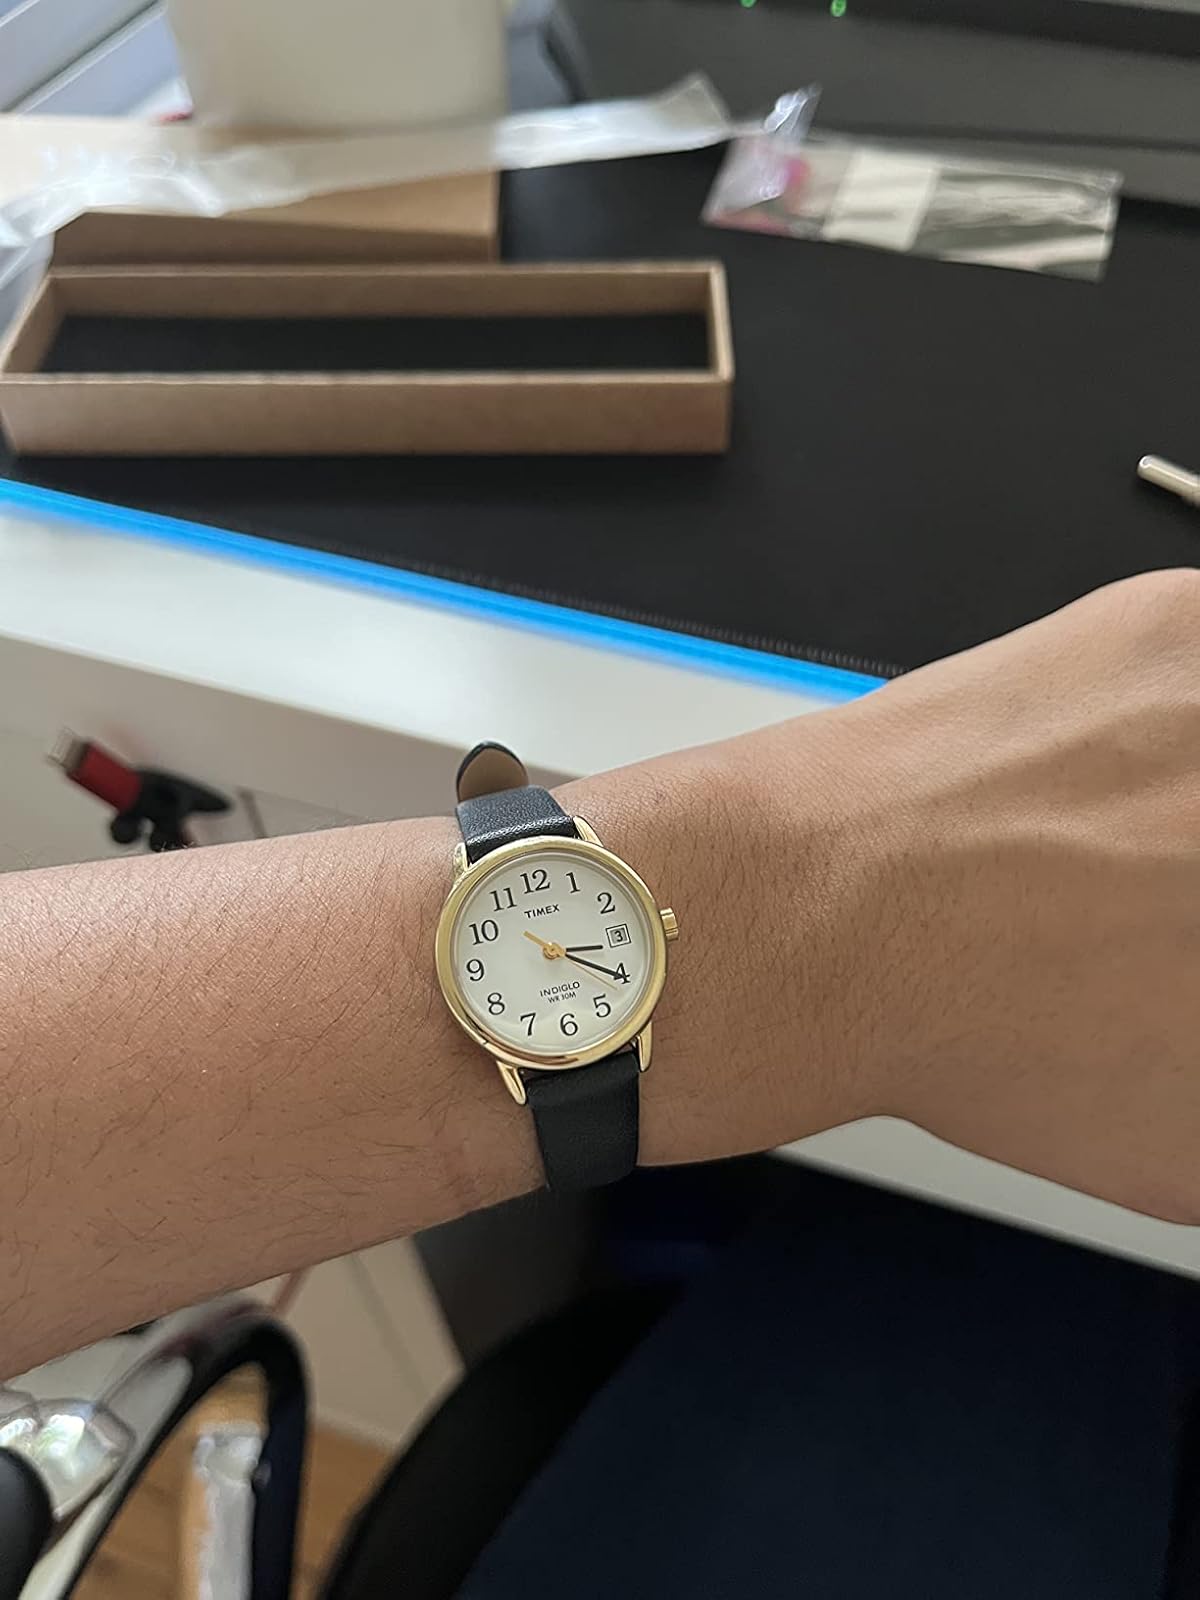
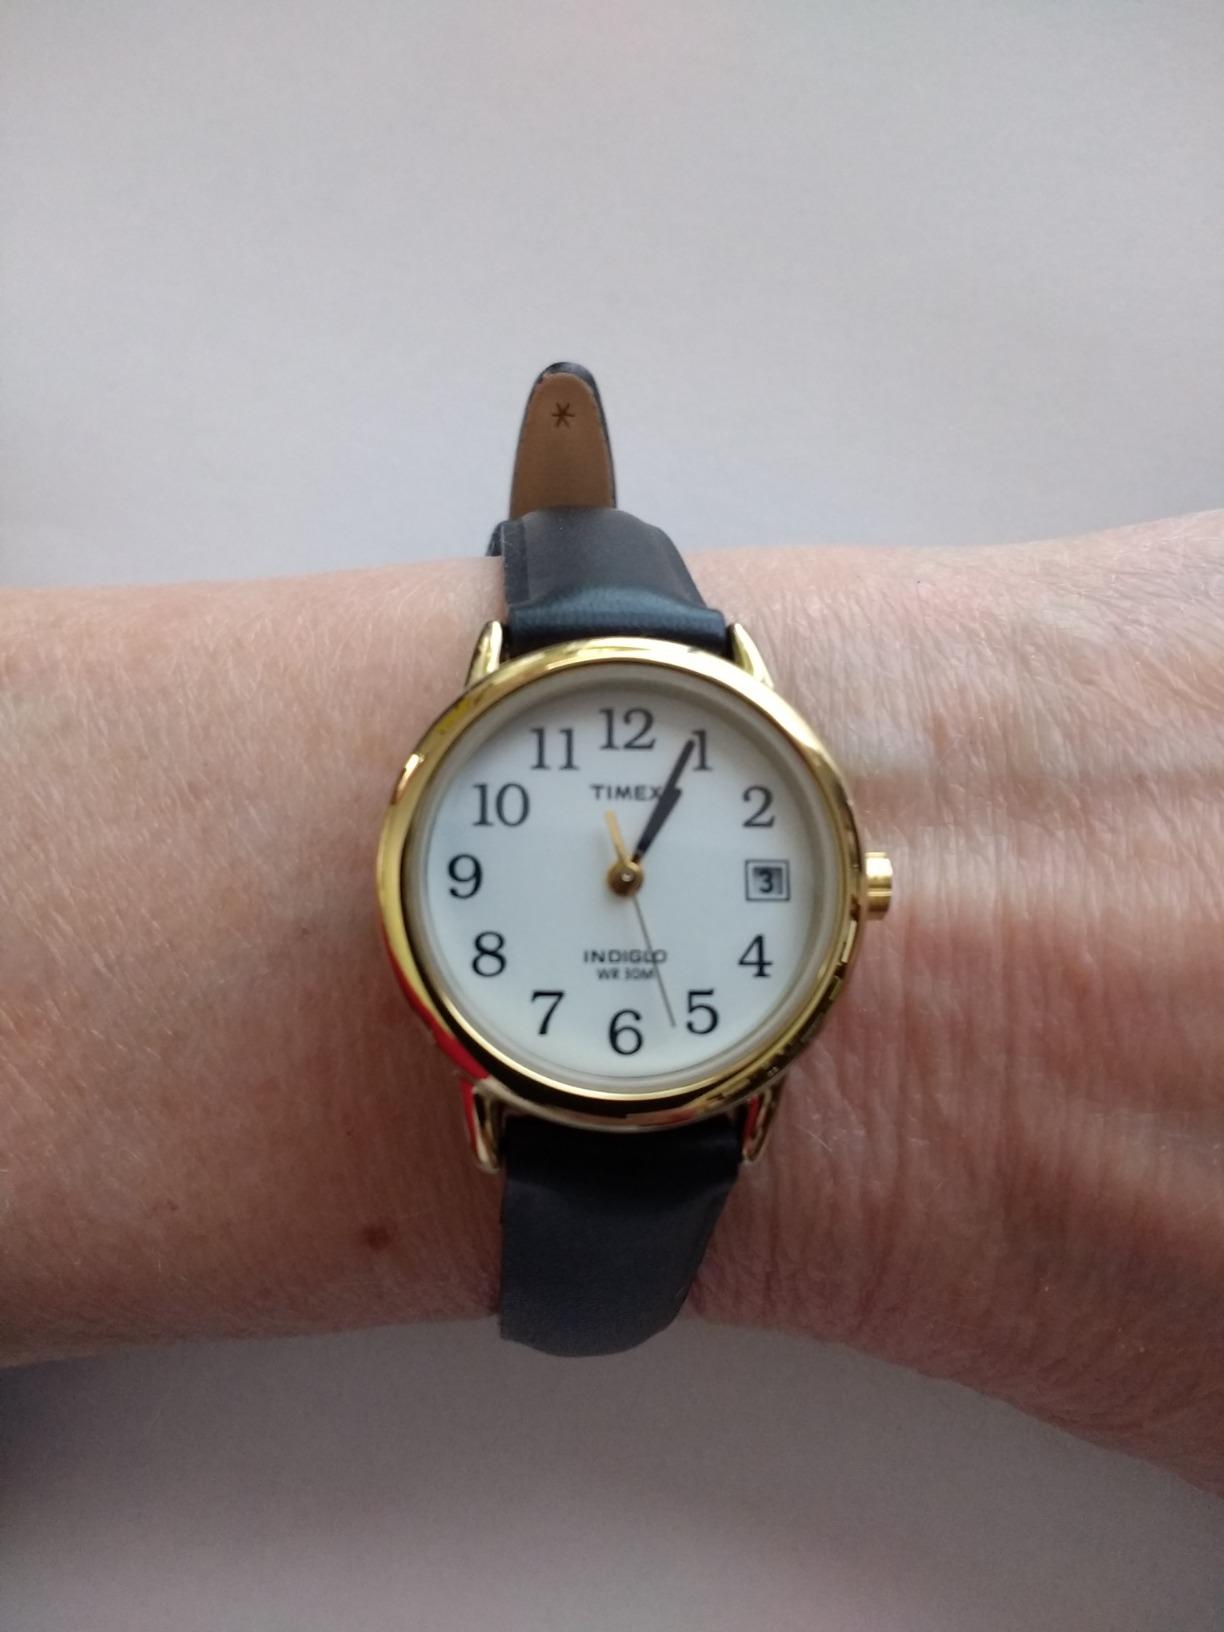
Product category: accessories_watch
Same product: yes